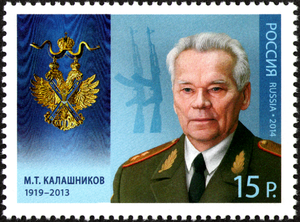
Mikhaïl Timofeïevitch Kalachnikov, né le 10 novembre 1919 à Kouria, dans le gouvernement de l'Altaï et mort le 23 décembre 2013 à Ijevsk en Oudmourtie, à l'âge de 94 ans, est un ingénieur et lieutenant-général russe, inventeur de l'AK-47, arme qui porte son nom.